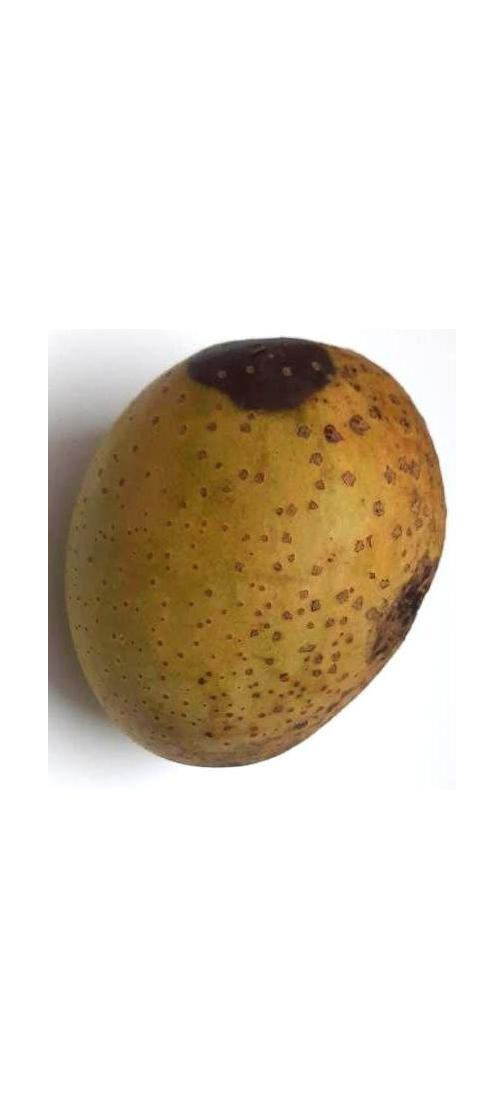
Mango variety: Gourmoti